Heinrich von Drasche-Wartinberg

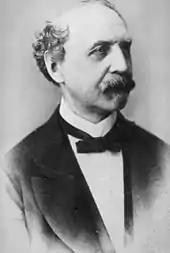
Heinrich von Drasche-Wartinberg.

Heinrich von Drasche-Wartinberg (19 April 1811 – 24 July 1880) was an Austrian industrialist.